Question: Please indicate a possible affordance area of knife that can be used for holding
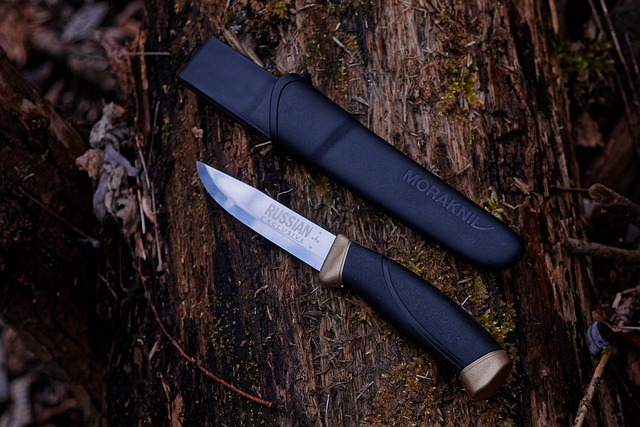
Answer: [316, 235.5, 510, 392.5]